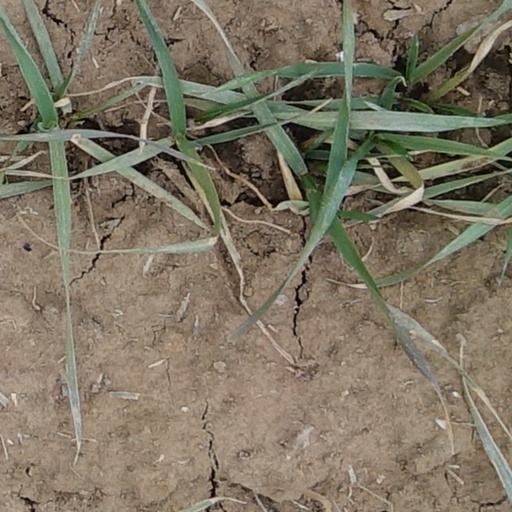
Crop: wheat